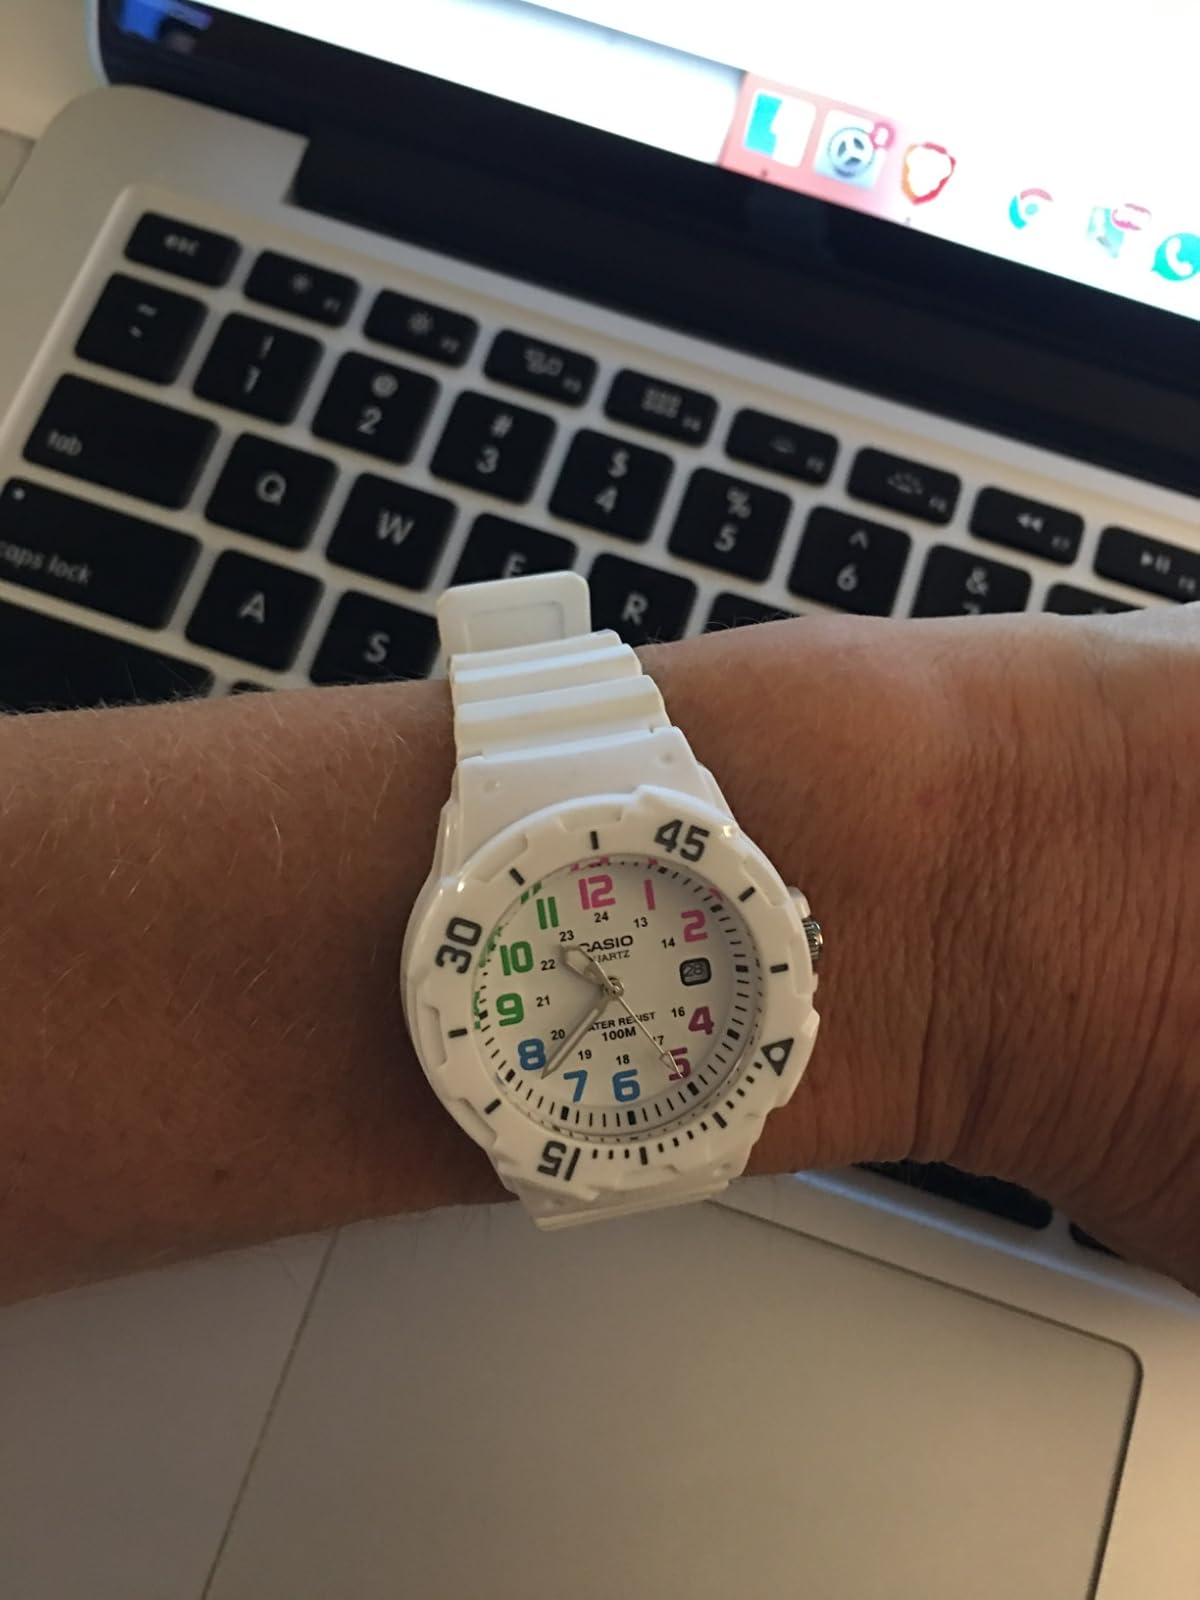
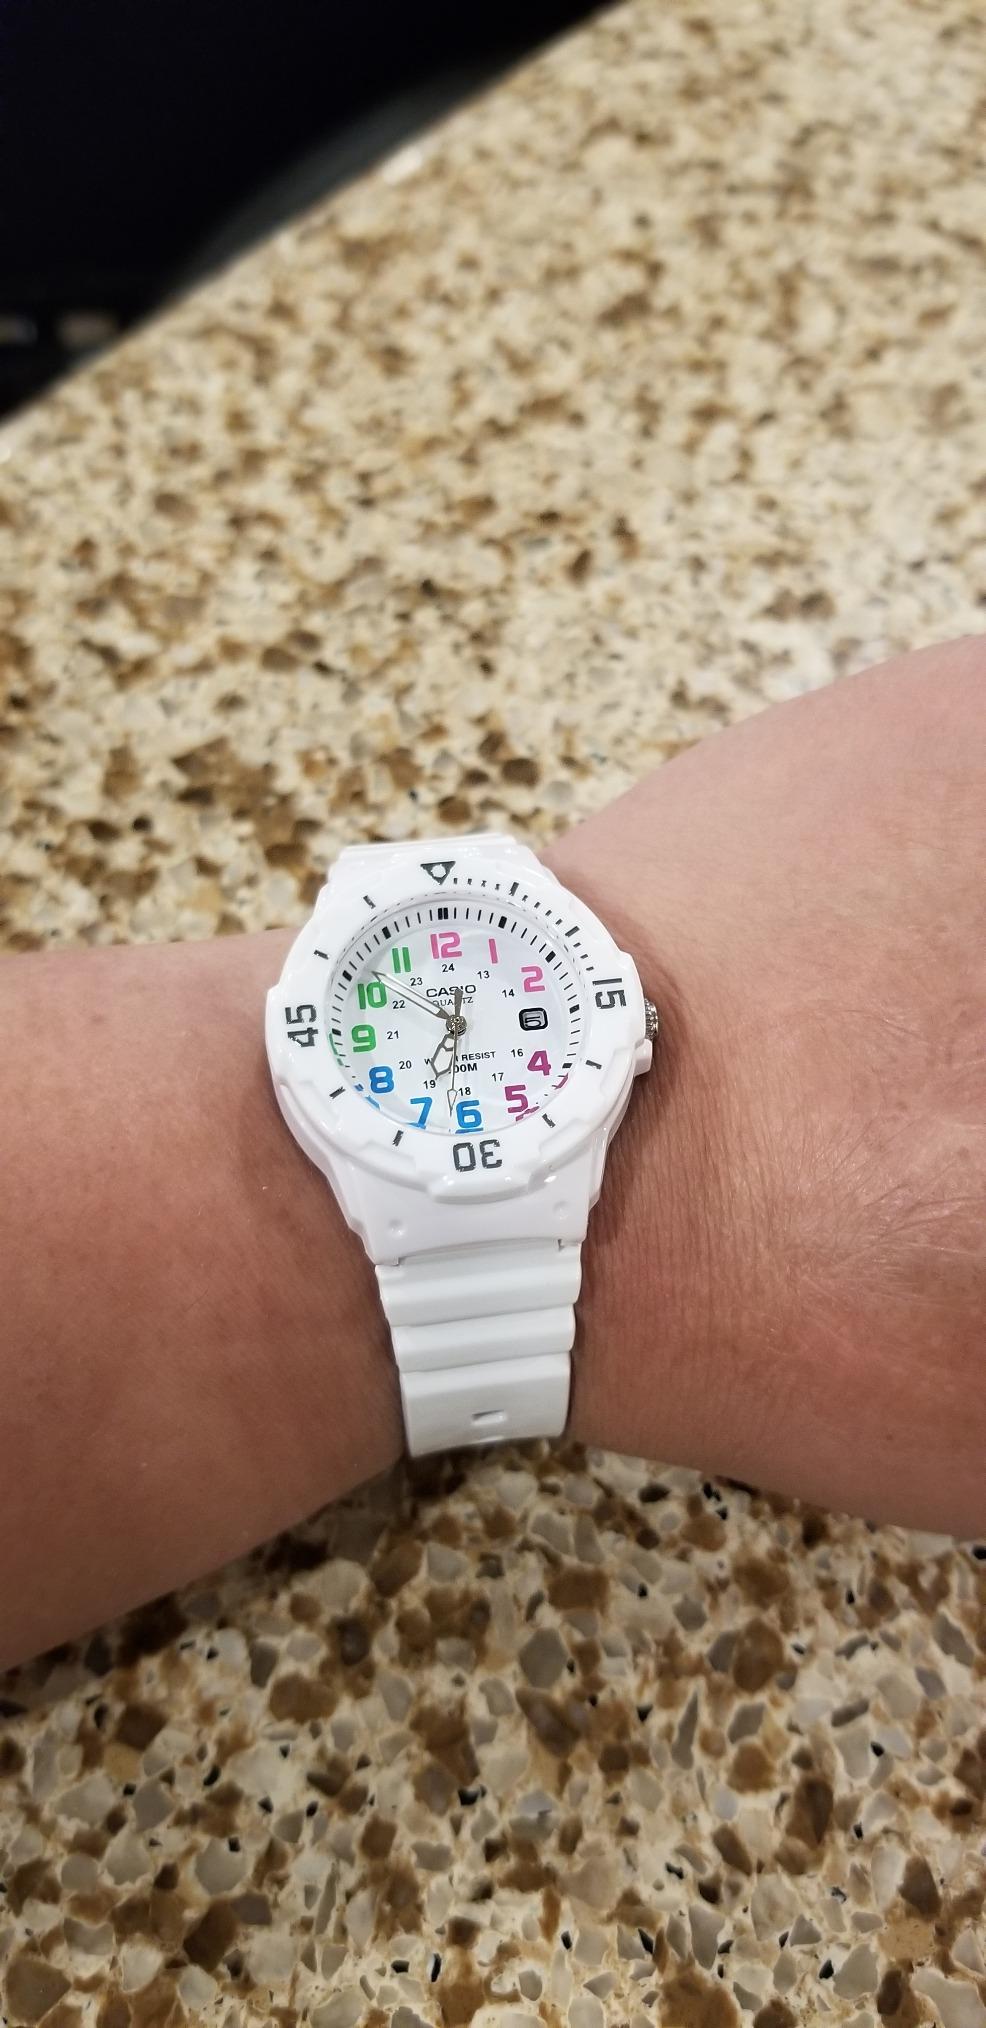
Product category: accessories_watch
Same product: yes